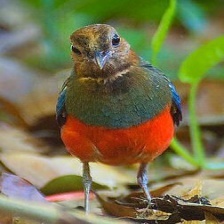
Species: RED BELLIED PITTA
Scientific name: PITTA ERYTHROGASTER